Kiev Psalter of 1397

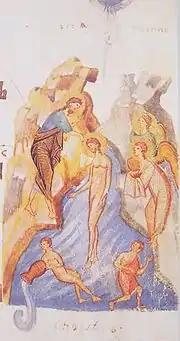
Miniature showing the baptism of Jesus

The Kiev Psalter of 1397, or Spiridon Psalter, is one of the most famous East Slavic illuminated manuscripts, containing over three hundred miniatures. It was written in 1397 by the scribe, Archdeacon Spiridon in Kiev, "at the command of Bishop Mikhail"; however, both scribe and patron had recently arrived from Moscow, and the decorations were probably added there later, in a refined and lively style, closely following a Byzantine 11th century Psalter.